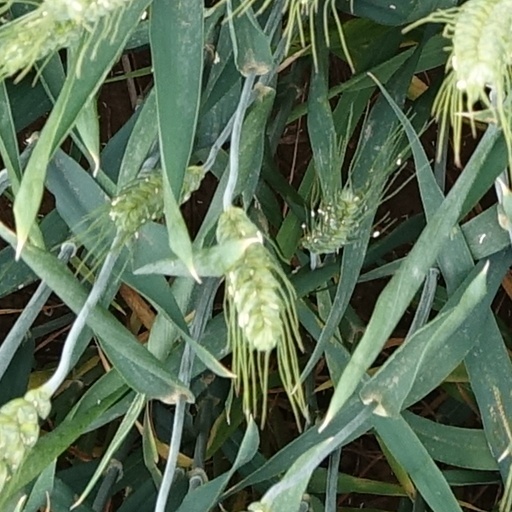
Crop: wheat